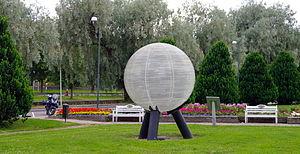
Le système solaire suédois est une représentation du système solaire exploitant la position relative de lieux de la capitale et d'autres villes de Suède : le Soleil est représenté par le Ericsson Globe dans le Sud de Stockholm ; les planètes telluriques sont également situées à Stockholm. En revanche, les planètes gazeuses ont été placées le long de la mer Baltique, vers le nord. L'échelle de ce système solaire miniature est le 20 millionième. La distance entre les bâtiments les plus éloignés est d'environ 1 325 km.